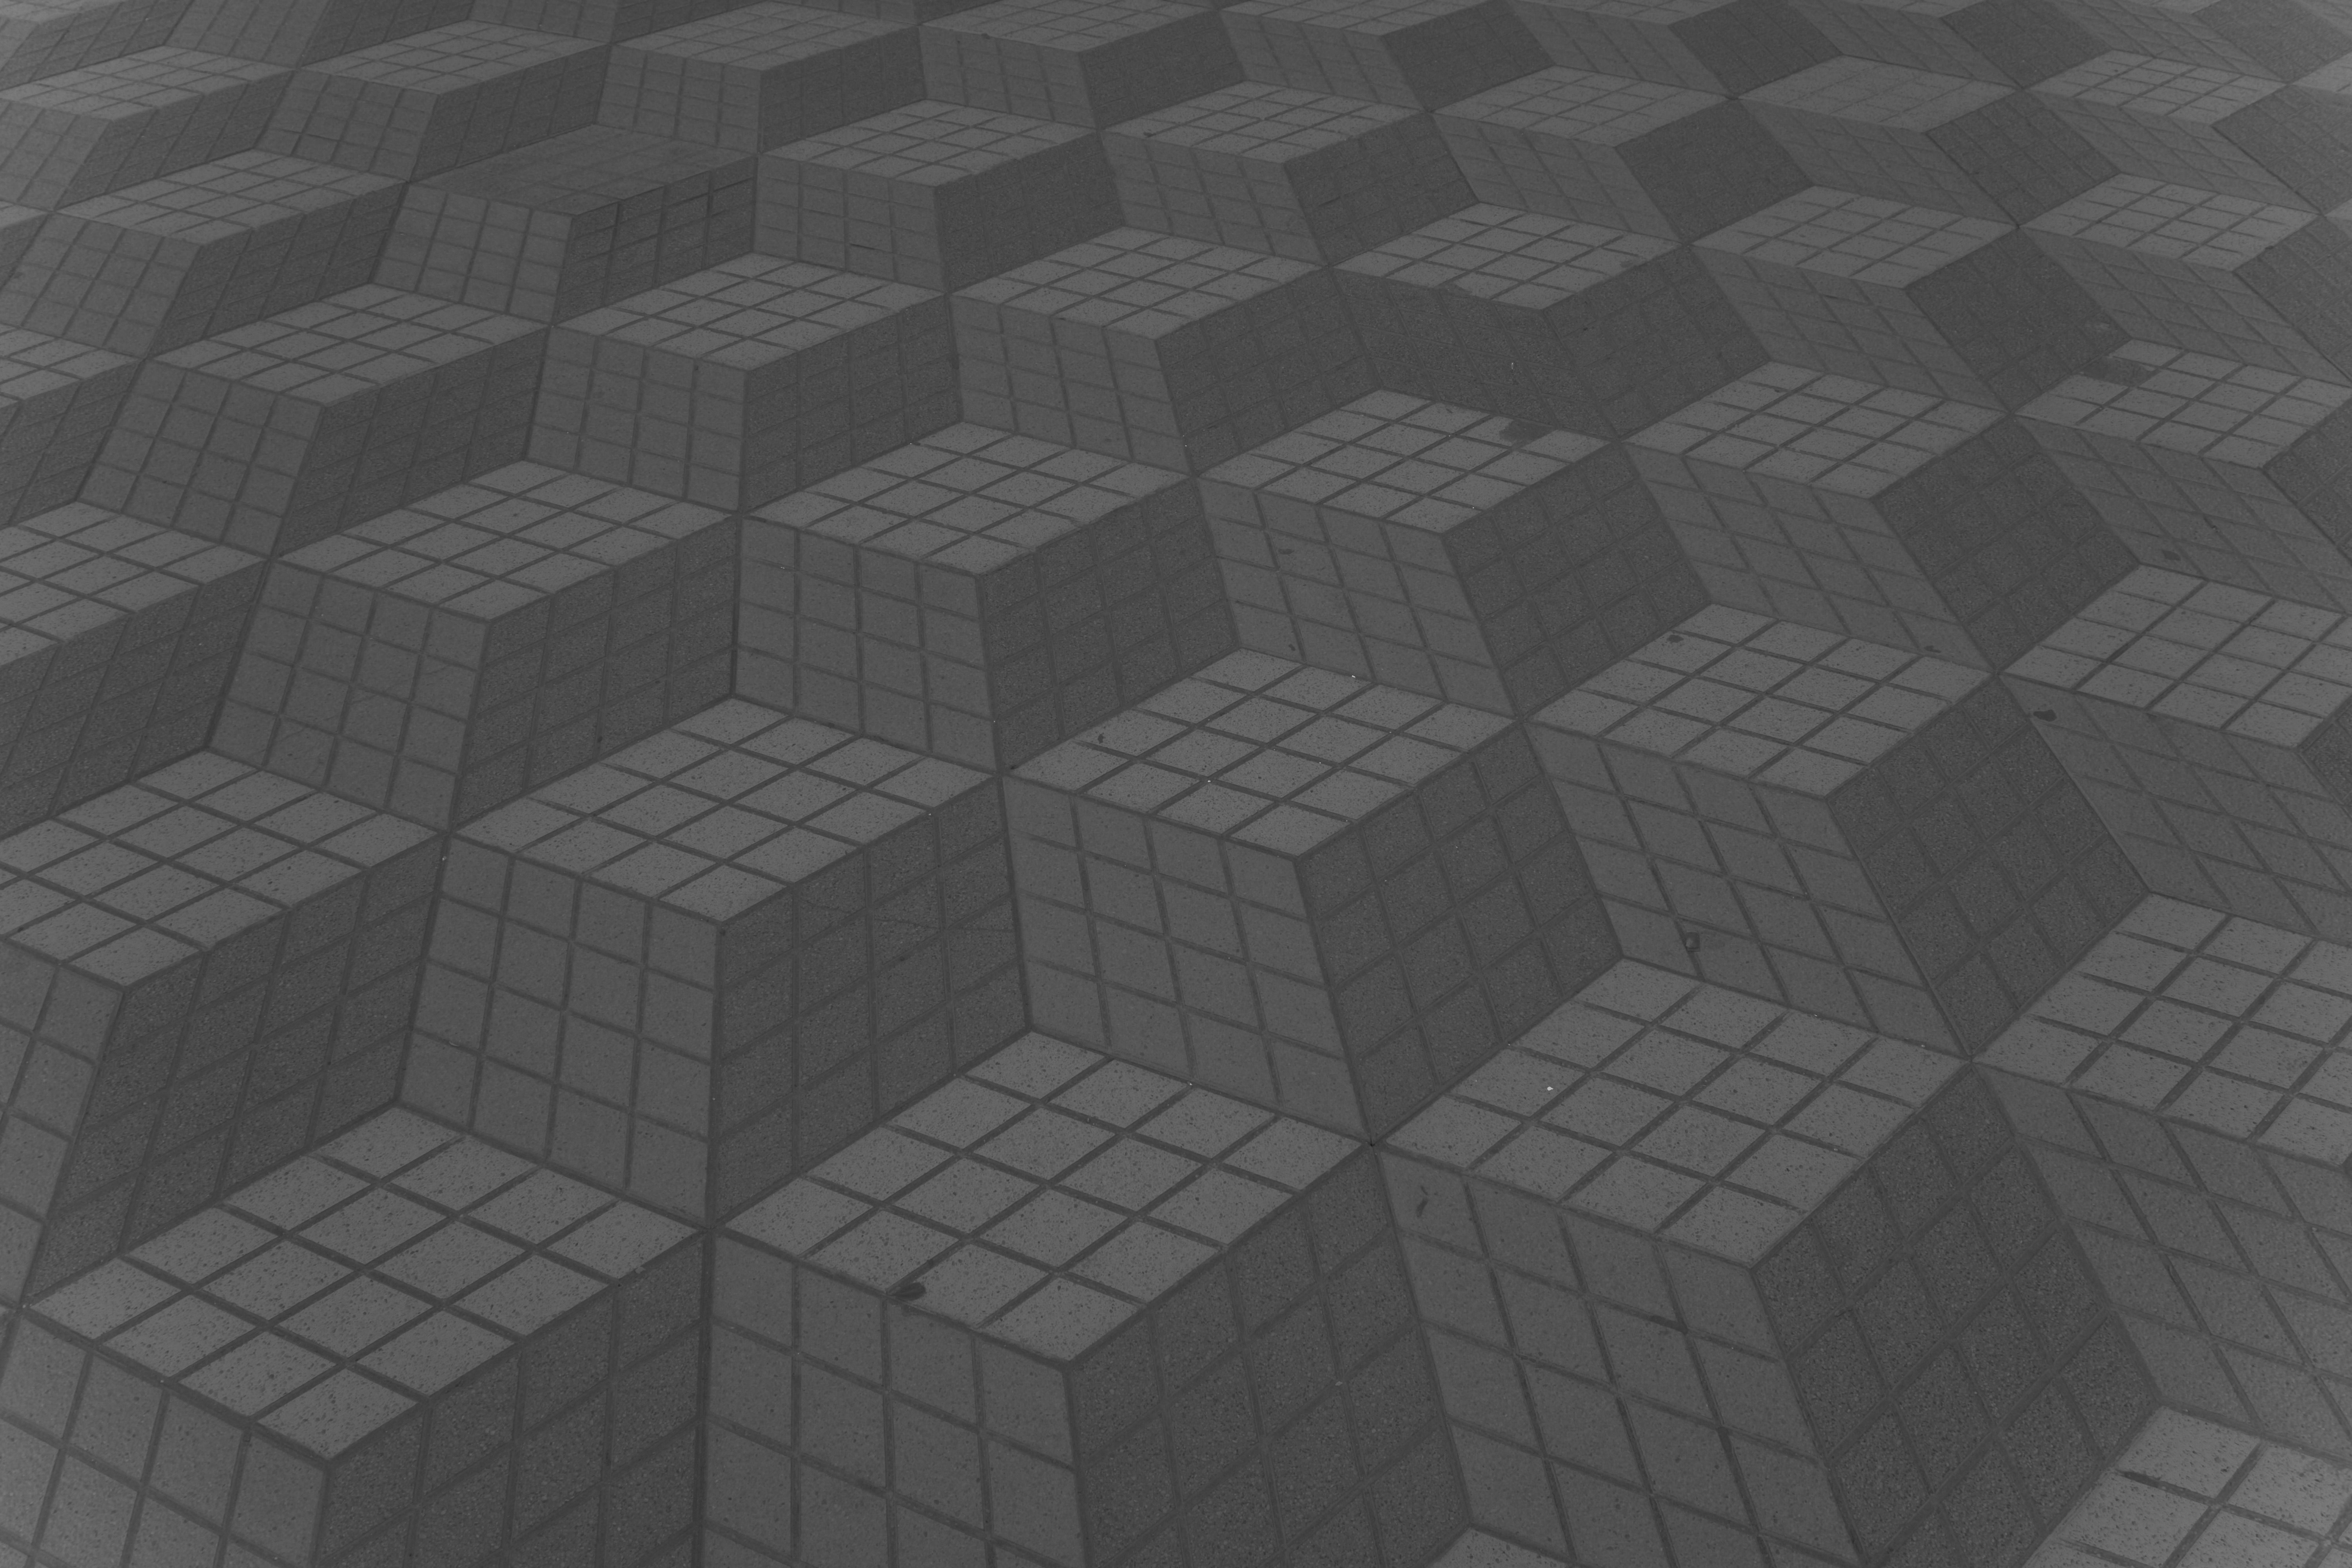
black and white, texture, floor, cobblestone, pattern, line, tile, monochrome, circle, art, design, symmetry, shape, flooring, road surface